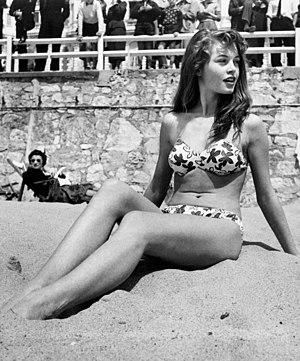
Brigitte Bardot, née le 28 septembre 1934 à Paris, est une actrice de cinéma, mannequin, chanteuse et militante de la cause animale française.
Cette page concerne l'année 1953 du calendrier grégorien.